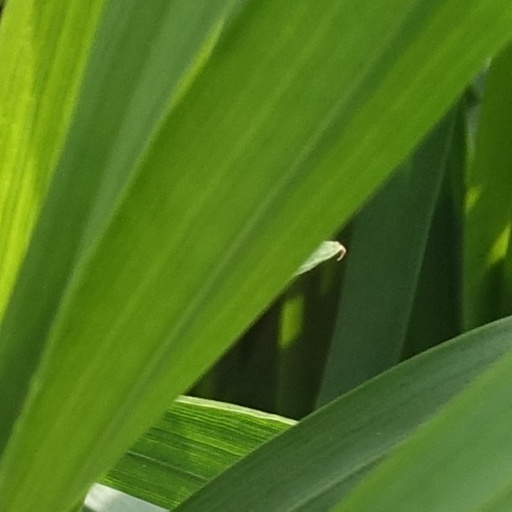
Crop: wheat